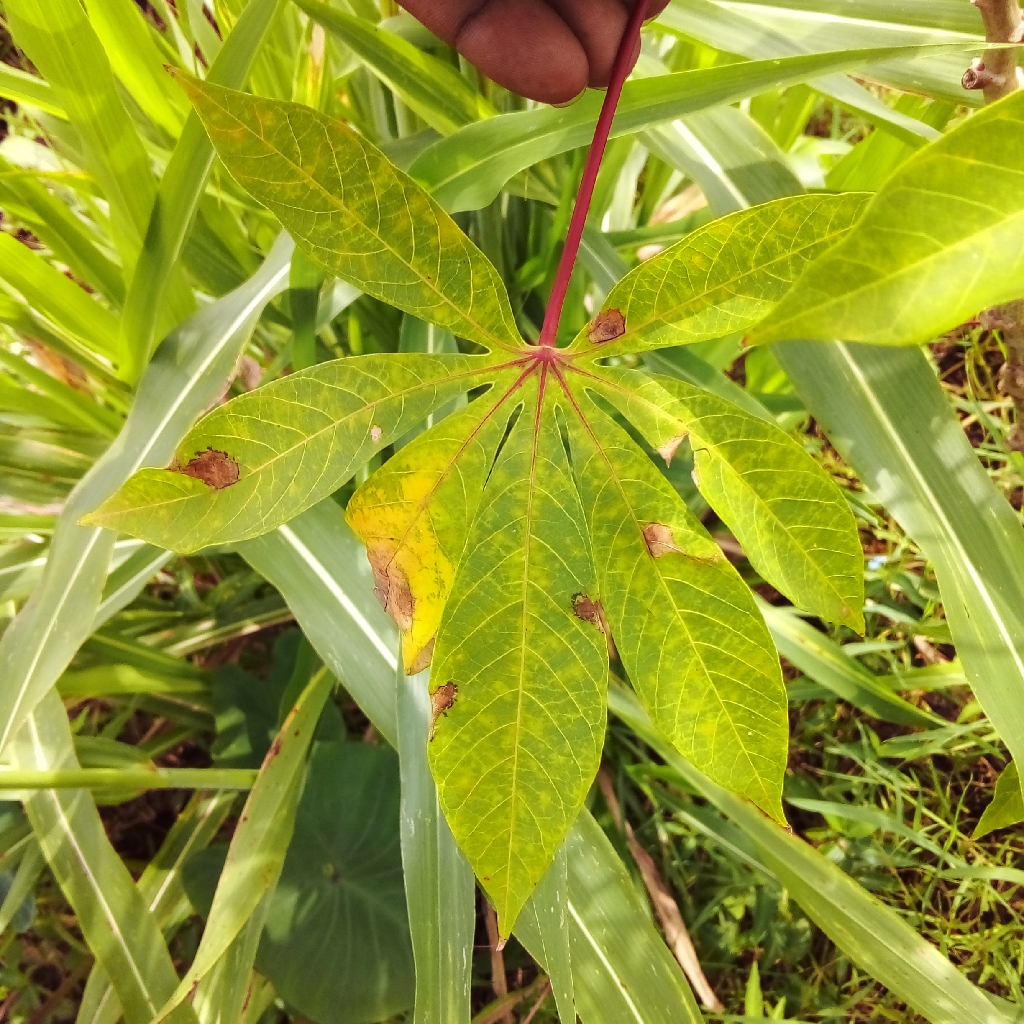
Label: cassava brown streak disease (cbsd)